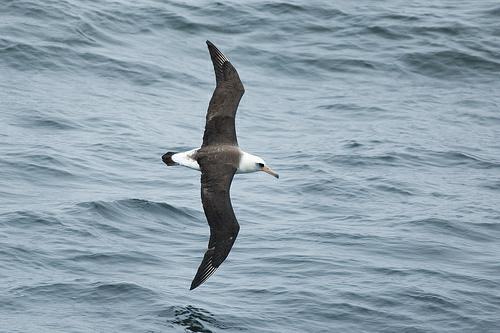
A photo of a laysan albatross